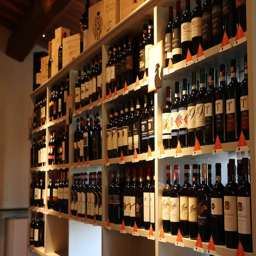
shopping for wine at a duty free shop at the airport